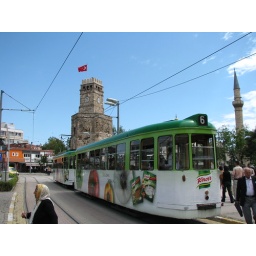
Public transit in Antalya running in front of the clock tower.